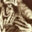
Label: tiger